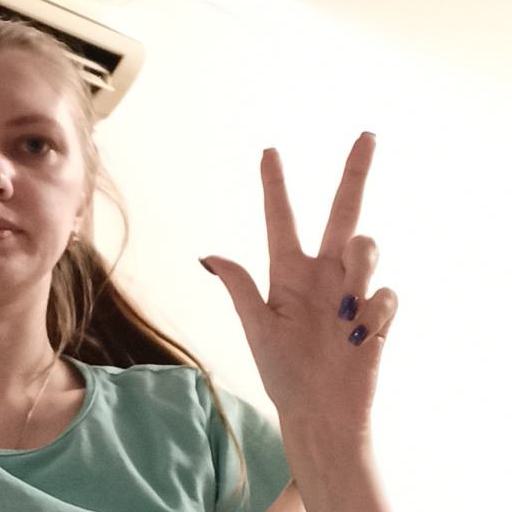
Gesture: three2